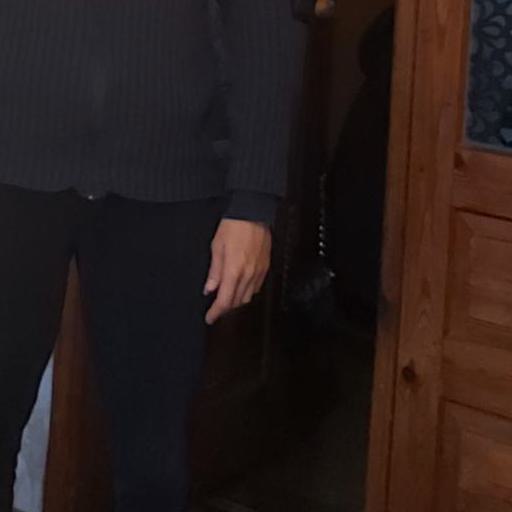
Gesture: no_gesture